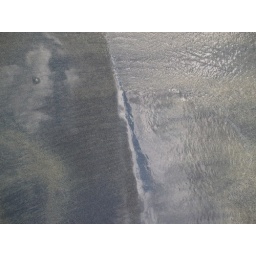
the clouds in the sky are now in the sand for me